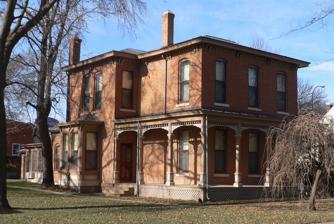
Building: Bruce-Donaldson House
Country: United States of America
Year built: 1879
United States historic place Bruce-Donaldson House U.S. National Register of Historic Places The house in 2010 Show map of South Dakota Show map of the United States Location 313 Pine Street, Yankton, South Dakota Coordinates 42°52′14″N 97°23′20″W / 42.87056°N 97.38889°W / 42.87056; -97.38889 ( Bruce-Donaldson House ) Area 1.5 acres (0.61 ha) Built 1879 ( 1879 ) Architectural style Italianate NRHP reference No. 82003946 Added to NRHP March 5, 1982 The Bruce-Donaldson House is a historic two-story house in Yankton, South Dakota . It was built in 1879 for James E. Bruce, who sold it to Fred Donaldson, an immigrant from Sweden who became a grocer in Yankton. It was designed in the Italianate architectural style . It has been listed on the National Register of Historic Places since March 5, 1982. References